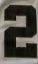
Number: 2